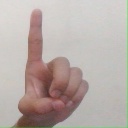
अक्षर: ड